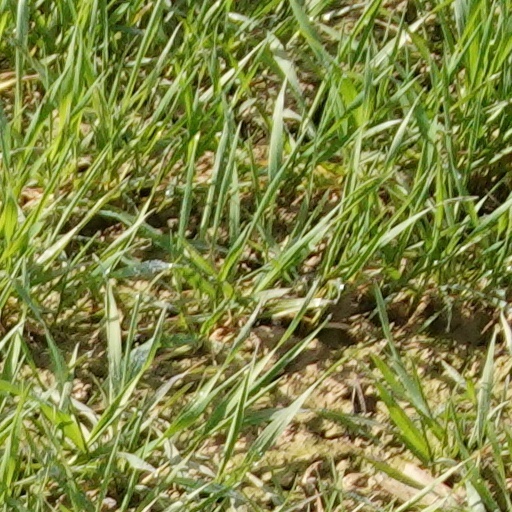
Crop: wheat